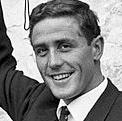
Age: 26